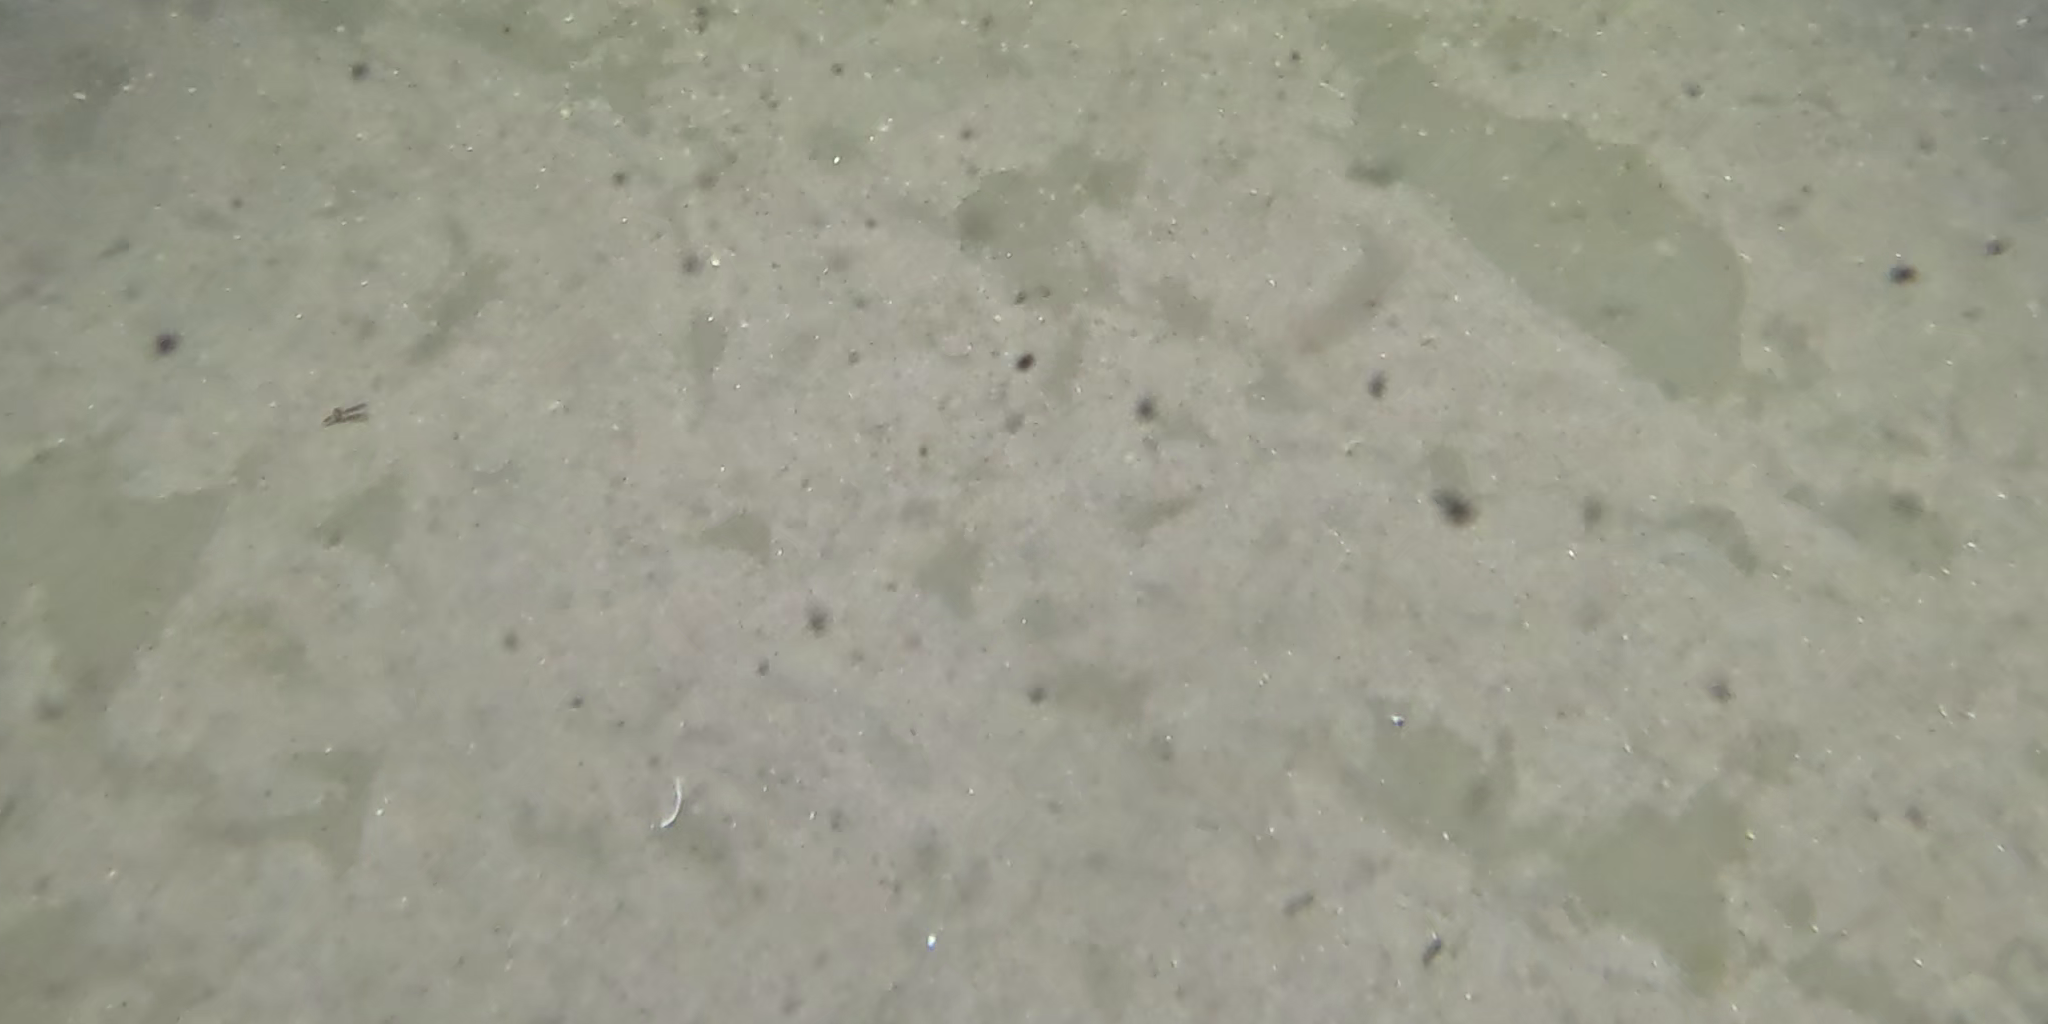
Seabed habitat: sand